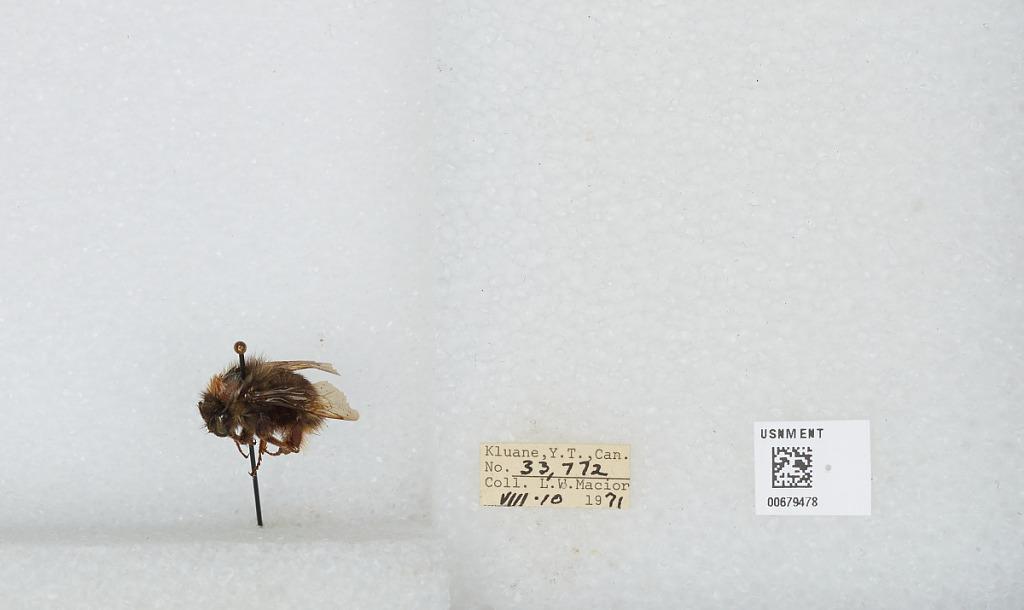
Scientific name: Bombus (Bombus) occidentalis Greene
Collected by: L. Macior
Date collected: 1971-8-10
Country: Canada
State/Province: Yukon Territory
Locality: Kluane
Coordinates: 60.75, -139.5